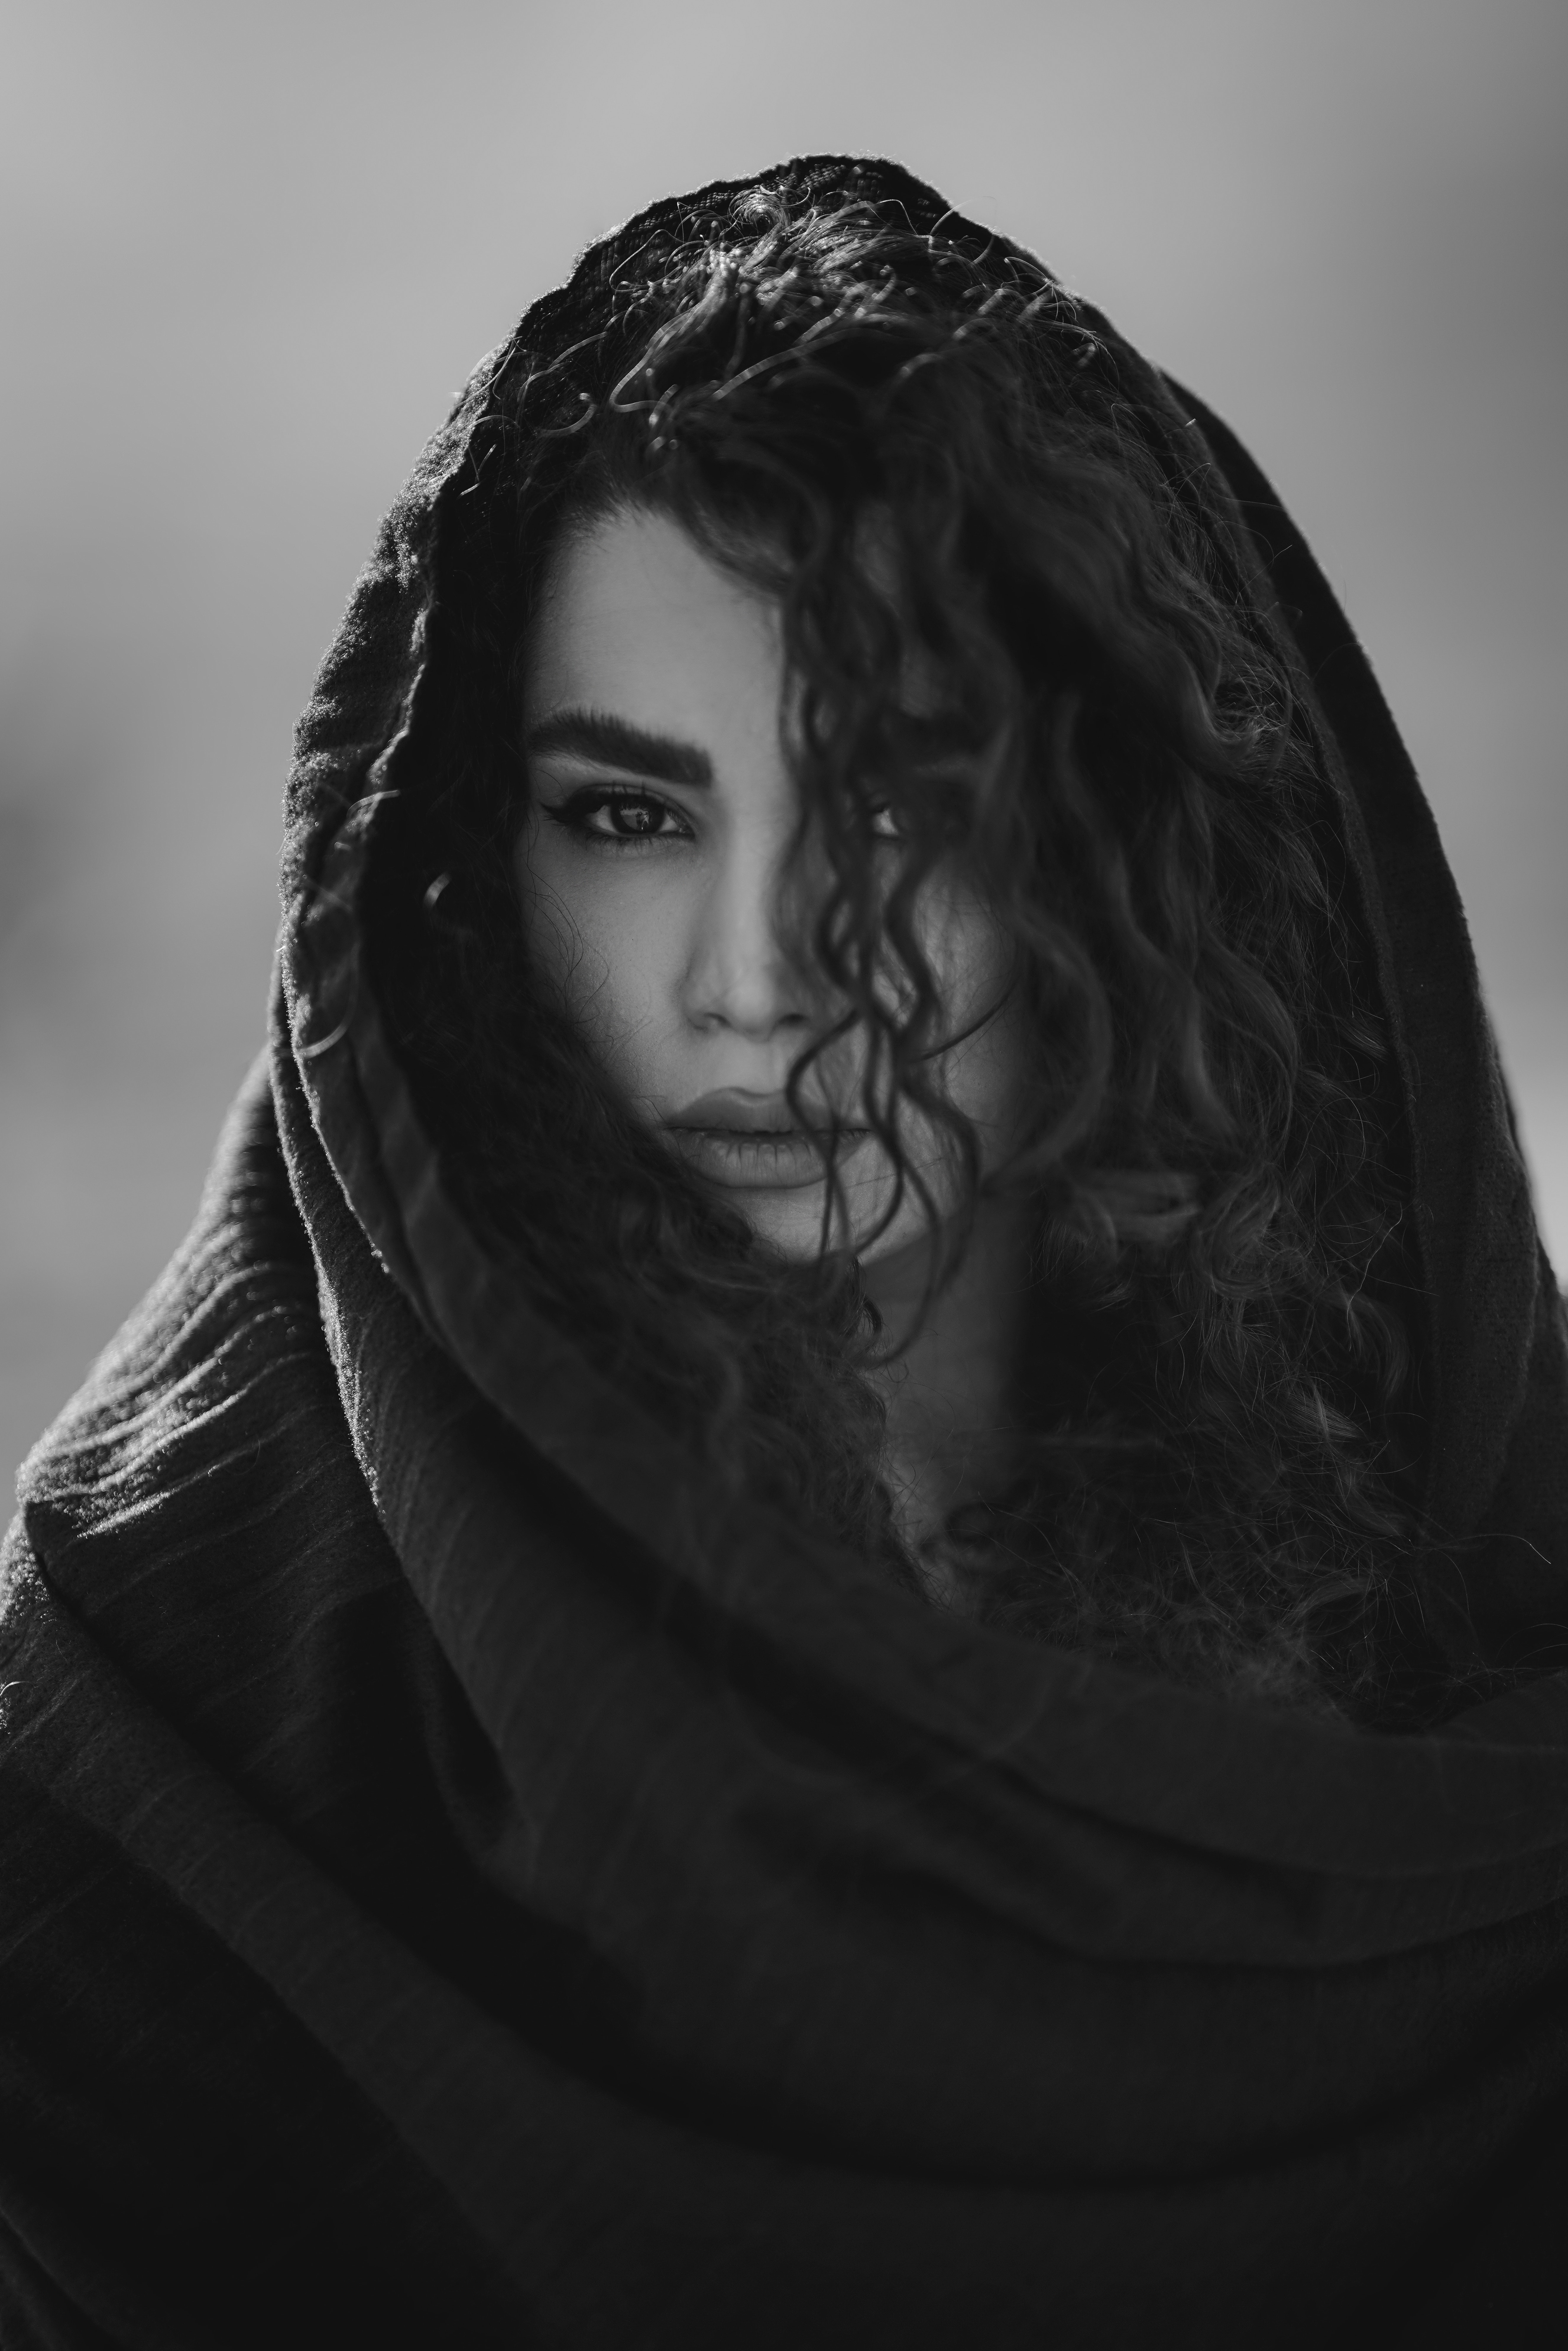
woman, outerwear, eye, flash photography, neck, black and white, grey, style, long hair, monochrome photography, monochrome, art, darkness, happy, close up, fashion accessory, self portrait, hood, portrait photography, facial hair, personal protective equipment, fur, hoodie, illustration, portrait, scarf, still life photography, night, photo shoot